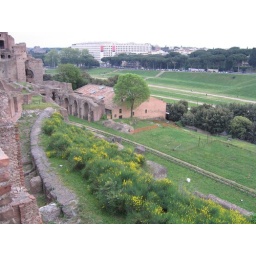
The white building in the background is the Food and Agriculture Organization, where the workshop I was in Rome for was held.